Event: Ecuador Earthquake
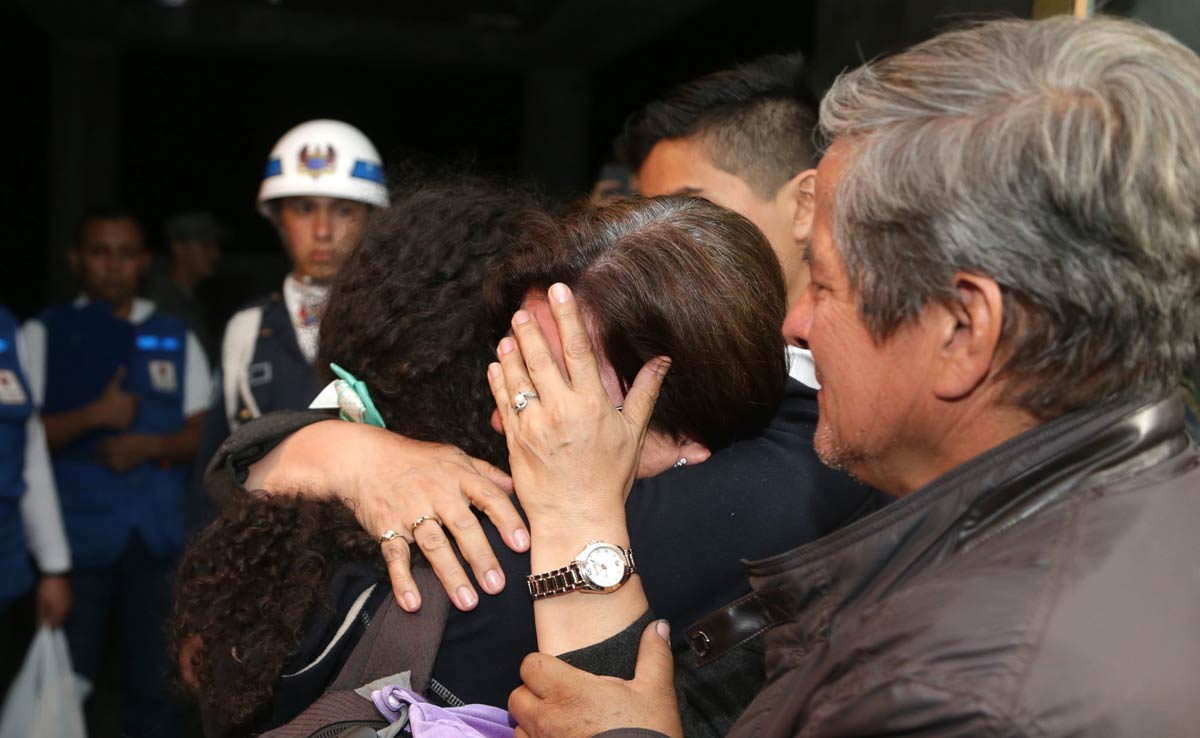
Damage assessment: no_damage